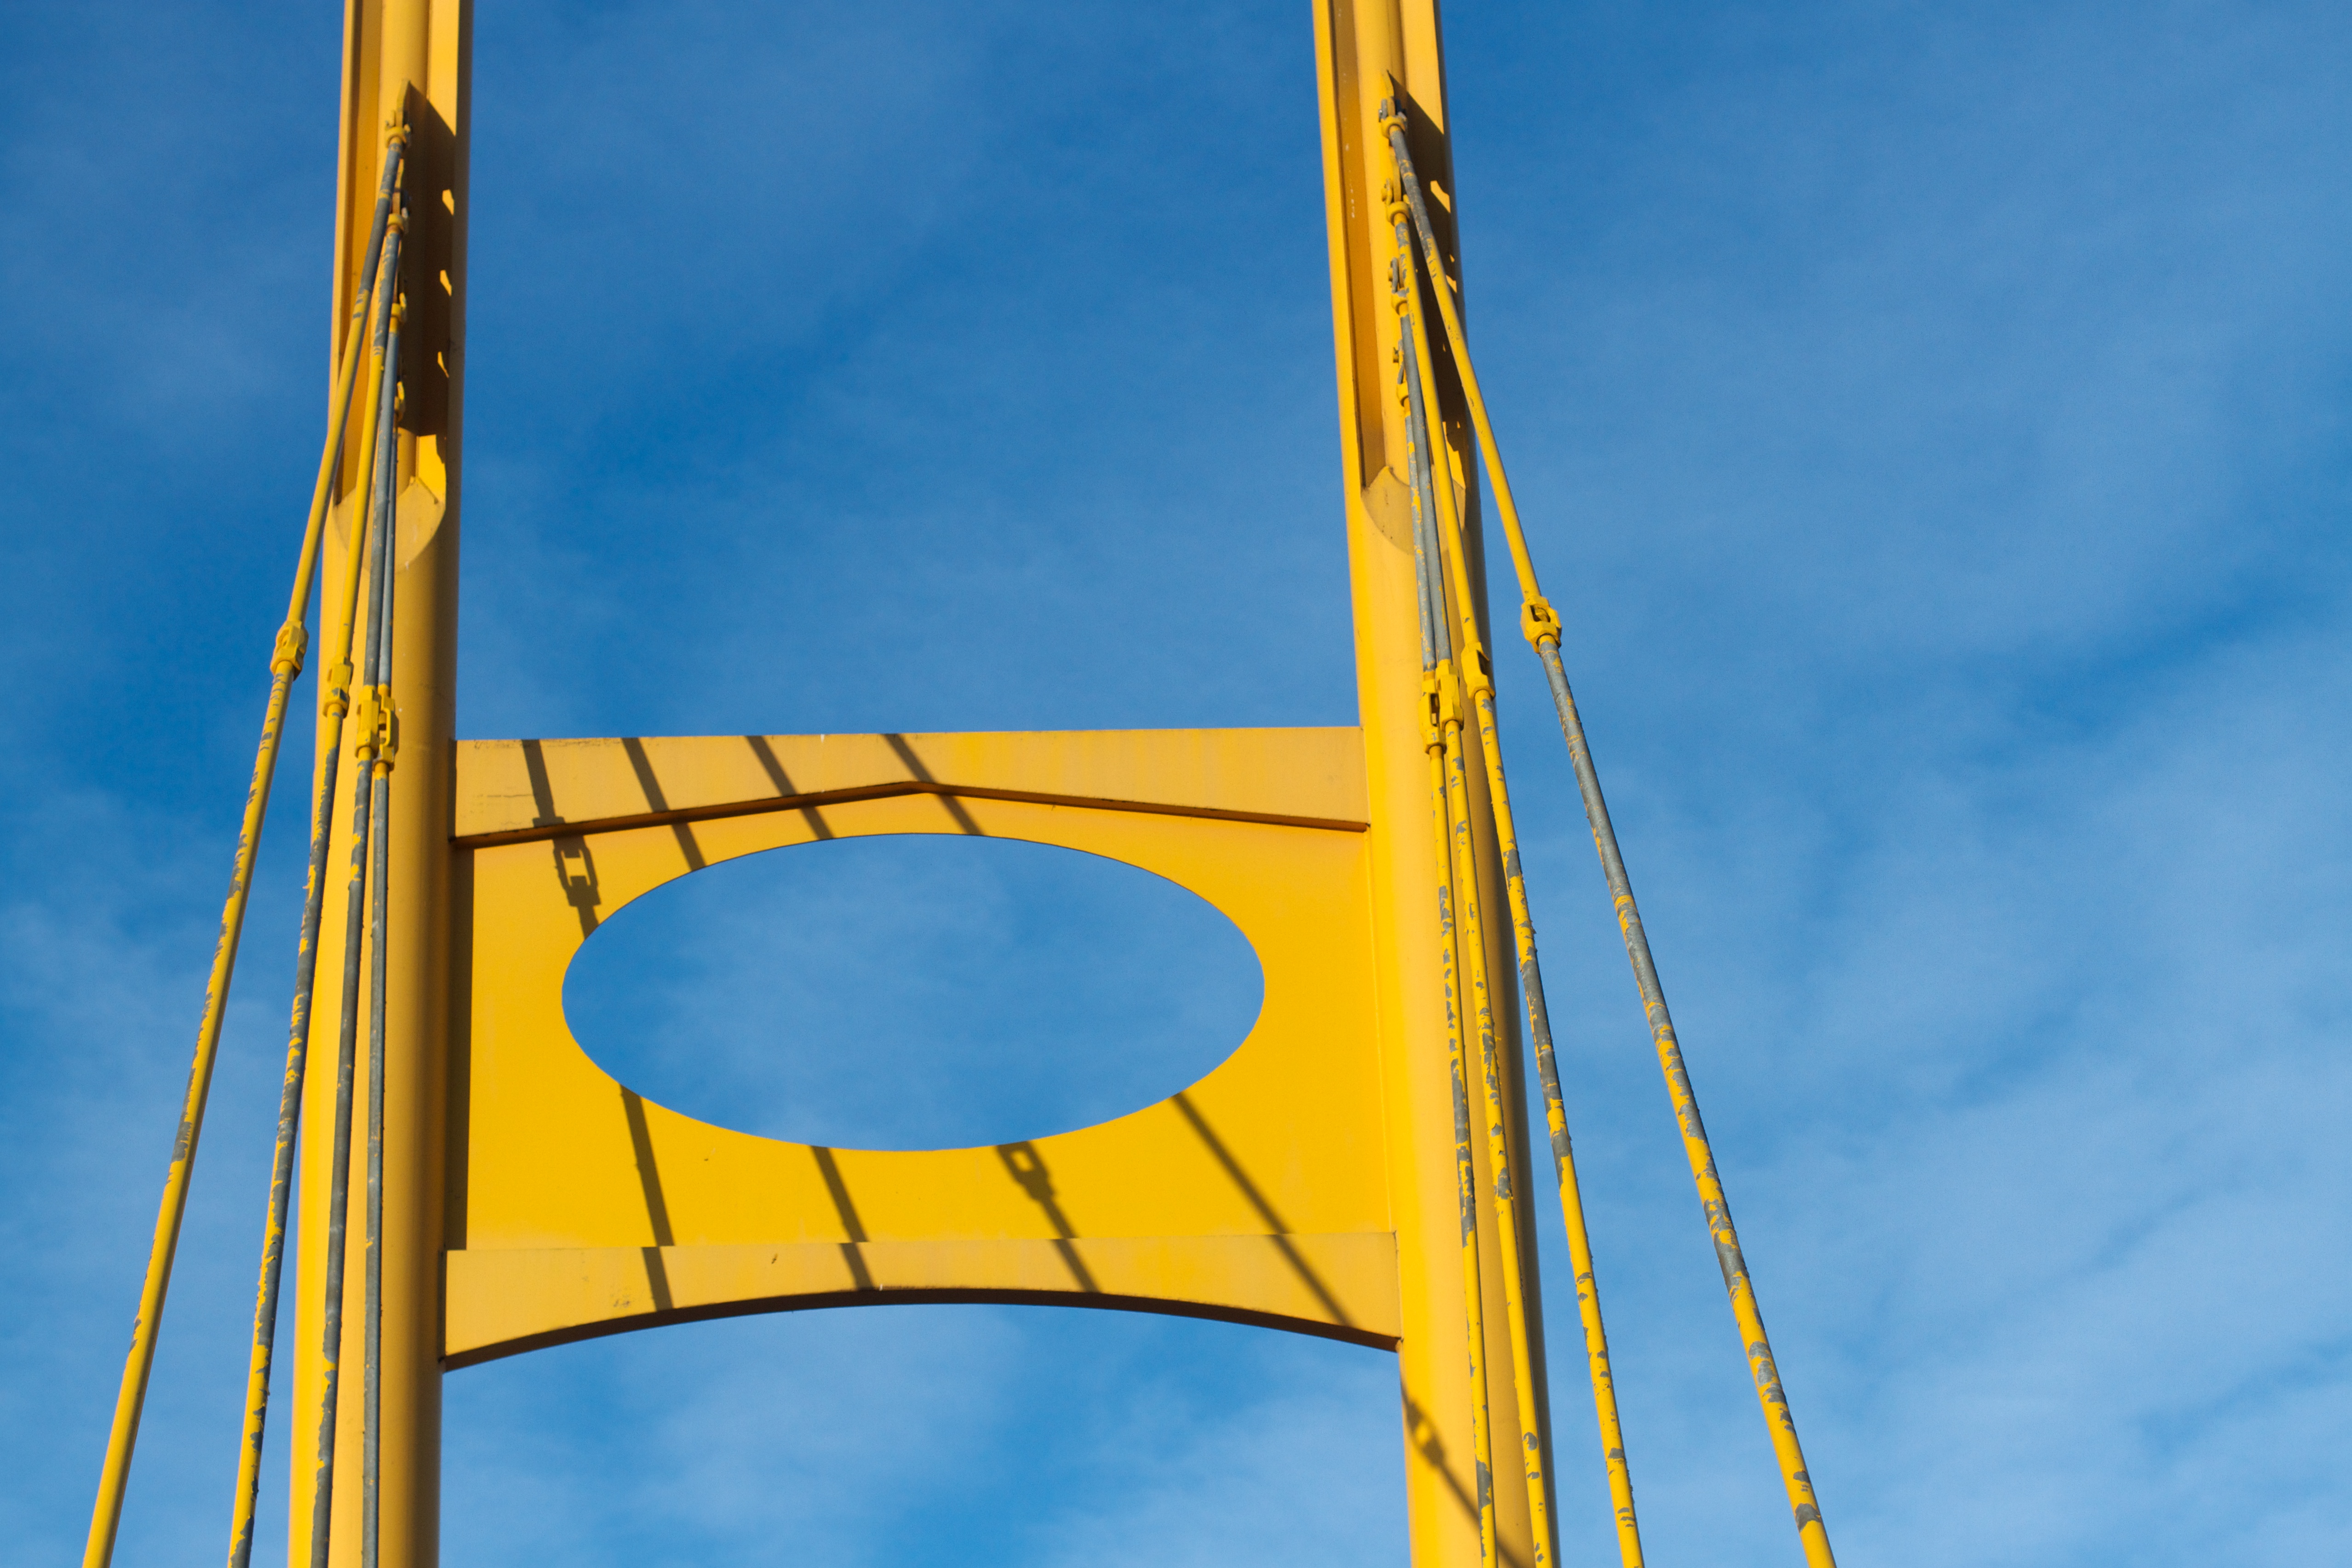
sky, line, amusement park, mast, flag, blue, 2015365, amusement ride